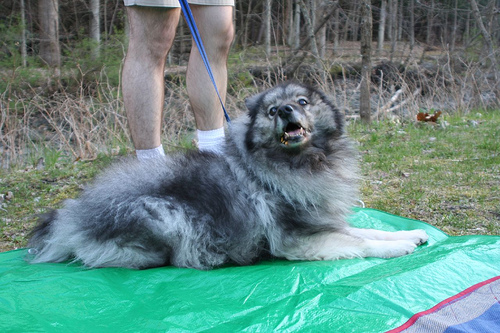
Animal: dog
Breed: keeshond